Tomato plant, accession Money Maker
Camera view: bottom (45 deg); turntable rotation: 270 degrees
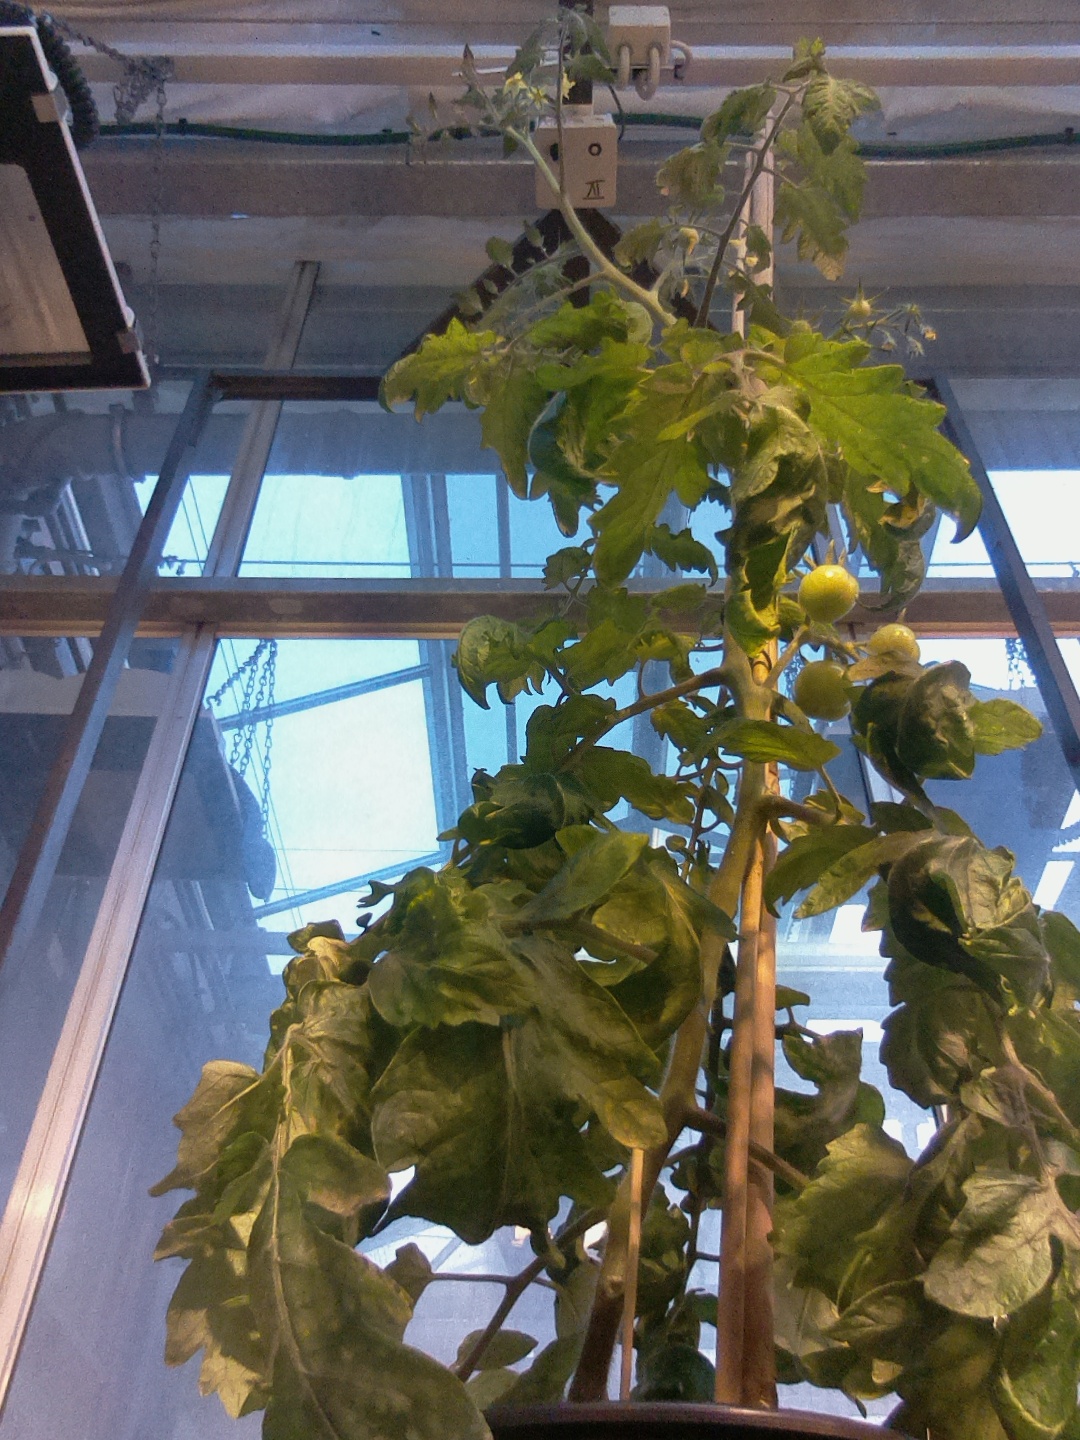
BBCH growth stage 75: 50%-60% of final fruit size